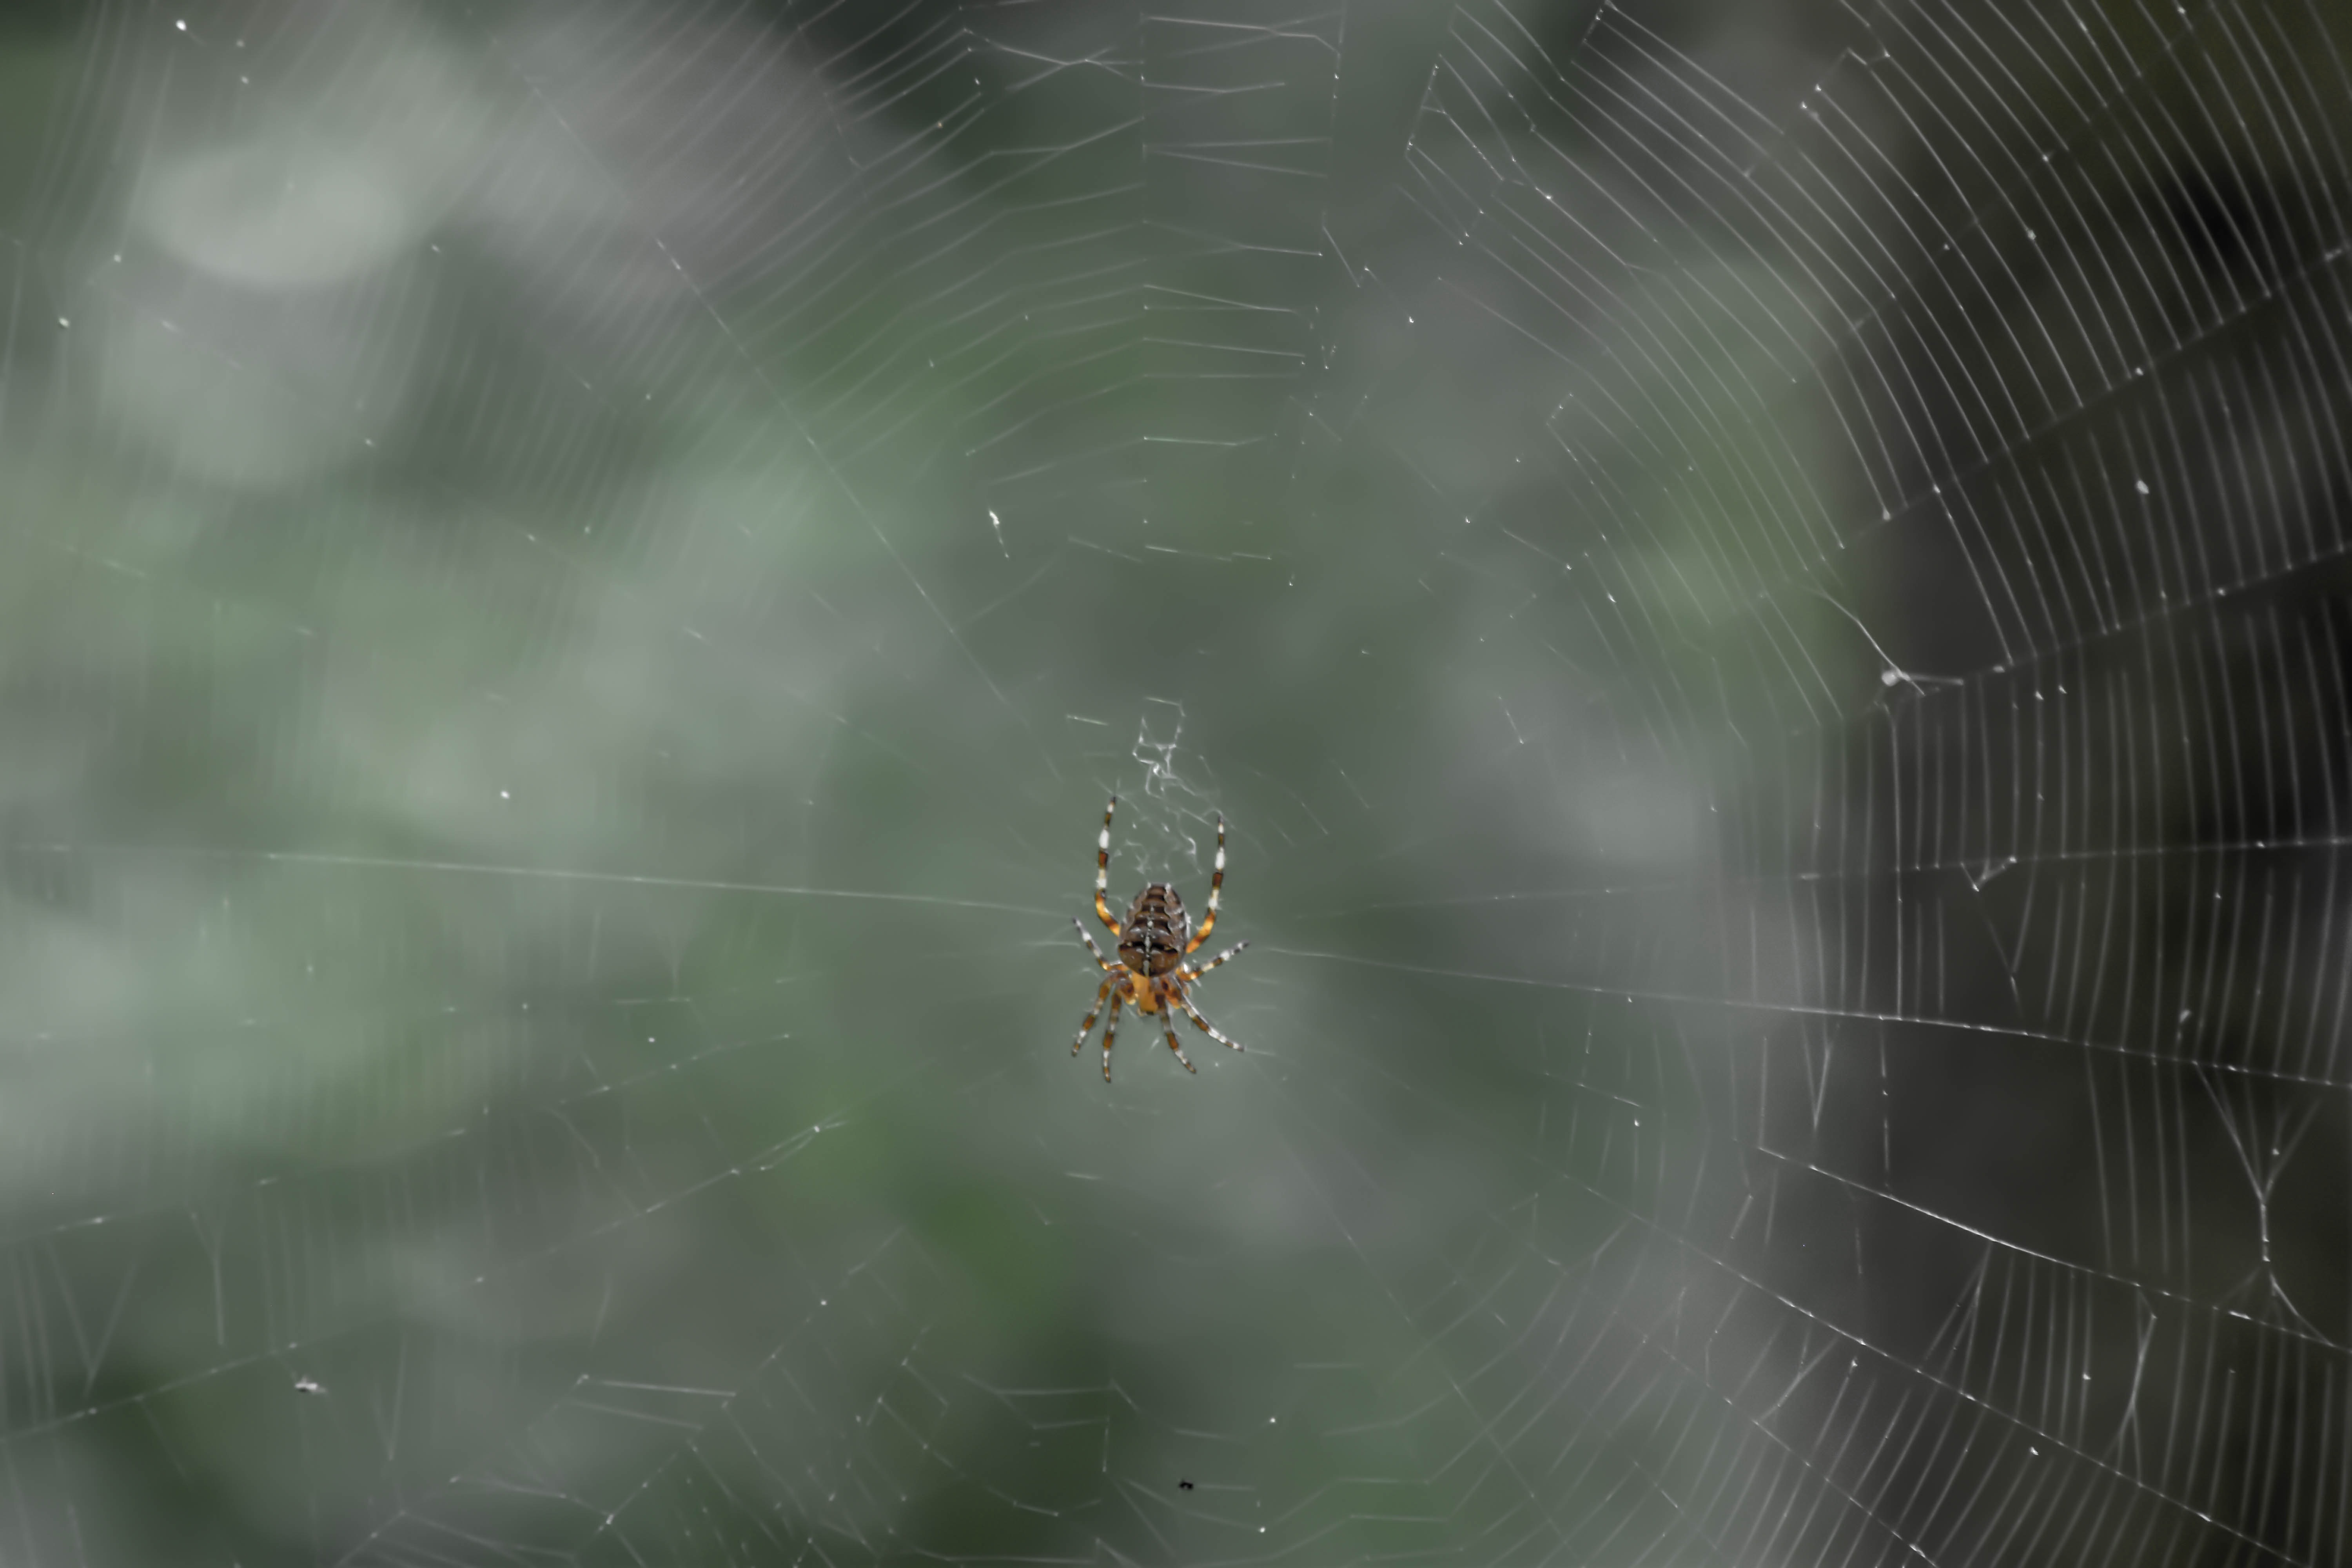
fauna, material, invertebrate, spider web, spider, arachnid, macro photography, arthropod, european garden spider, araneus, orb weaver spider